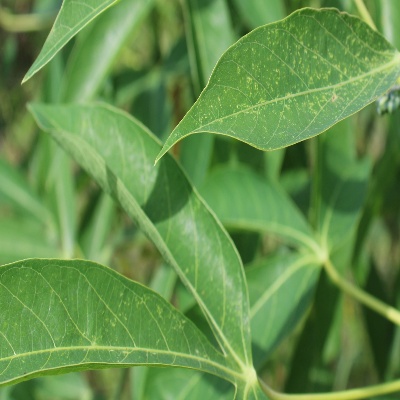
Crop: Cassava
Condition: green mite